History of the Qing dynasty

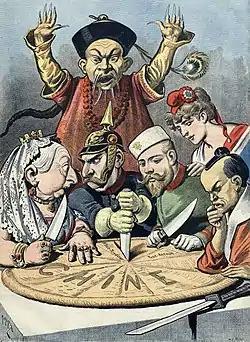
In this political cartoon, Britain, Germany, Russia, France, and Japan are dividing China

China also began suffering from mounting overpopulation during this period. Population growth was stagnant for the first half of the 17th century due to civil wars and epidemics, but prosperity and internal stability gradually reversed this trend. The introduction of new crops from the Americas such as the potato and peanut allowed an improved food supply as well, so that the total population of China during the 18th century ballooned from 100 million to 300 million people. Soon all available farmland was used up, forcing peasants to work ever-smaller and more intensely worked plots. The Qianlong Emperor once bemoaned the country's situation by remarking, "The population continues to grow, but the land does not." The only remaining part of the empire that had arable farmland was Manchuria, where the provinces of Jilin and Heilongjiang had been walled off as a Manchu homeland. The emperor decreed for the first time that Han Chinese civilians were forbidden to settle. Mongols were forbidden by the Qing from crossing the borders of their banners, even into other Mongol Banners, and from crossing into neidi (the Han Chinese 18 provinces) and were given serious punishments if they did in order to keep the Mongols divided against each other to benefit the Qing. Mongol pilgrims wanting to leave their banner's borders for religious reasons such as pilgrimage had to apply for passports to give them permission.